Berggruen Museum

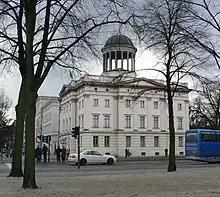
The Berggruen Museum – West Stüler Building

The collection arrived in Berlin in 1996, with Berggruen's return to his native city after six decades in exile. In 1988 he had given about 90 Klees to the Metropolitan Museum of Art, and in 1990, he had agreed to make a five-year loan (renewable by mutual agreement) to the National Gallery in London of 72 paintings and drawings by Paul Cézanne, Georges Seurat, Vincent van Gogh, Pablo Picasso, Georges Braque, and Joan Miró. Also in 1990, negotiations with Museo Nacional Centro de Arte Reina Sofía for the Berggruen collection to be shown in Madrid fell through.